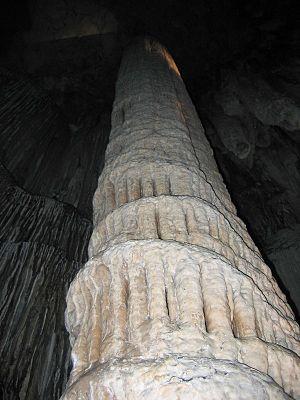
Description: Pilier stalagmitique, ou colonne. Gard, France.Source: Hugo SoriaLicence: GFDL Hugo Soria
Une stalagmite est un spéléothème de concrétionnement qui se forme sur le sol des grottes et des souterrains par la chute lente et continue d'eau et par « l'effet splash » de celles-ci.